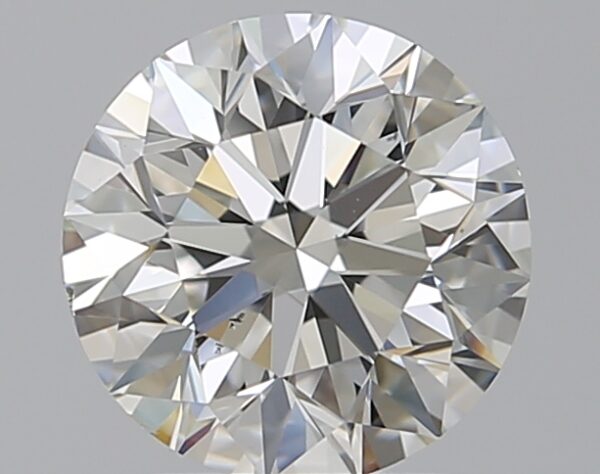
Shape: round
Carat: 2
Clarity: VS2
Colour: H
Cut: EX
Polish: EX
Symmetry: EX
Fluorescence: N
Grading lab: GIA
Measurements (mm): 7.93 x 7.98 x 5.06